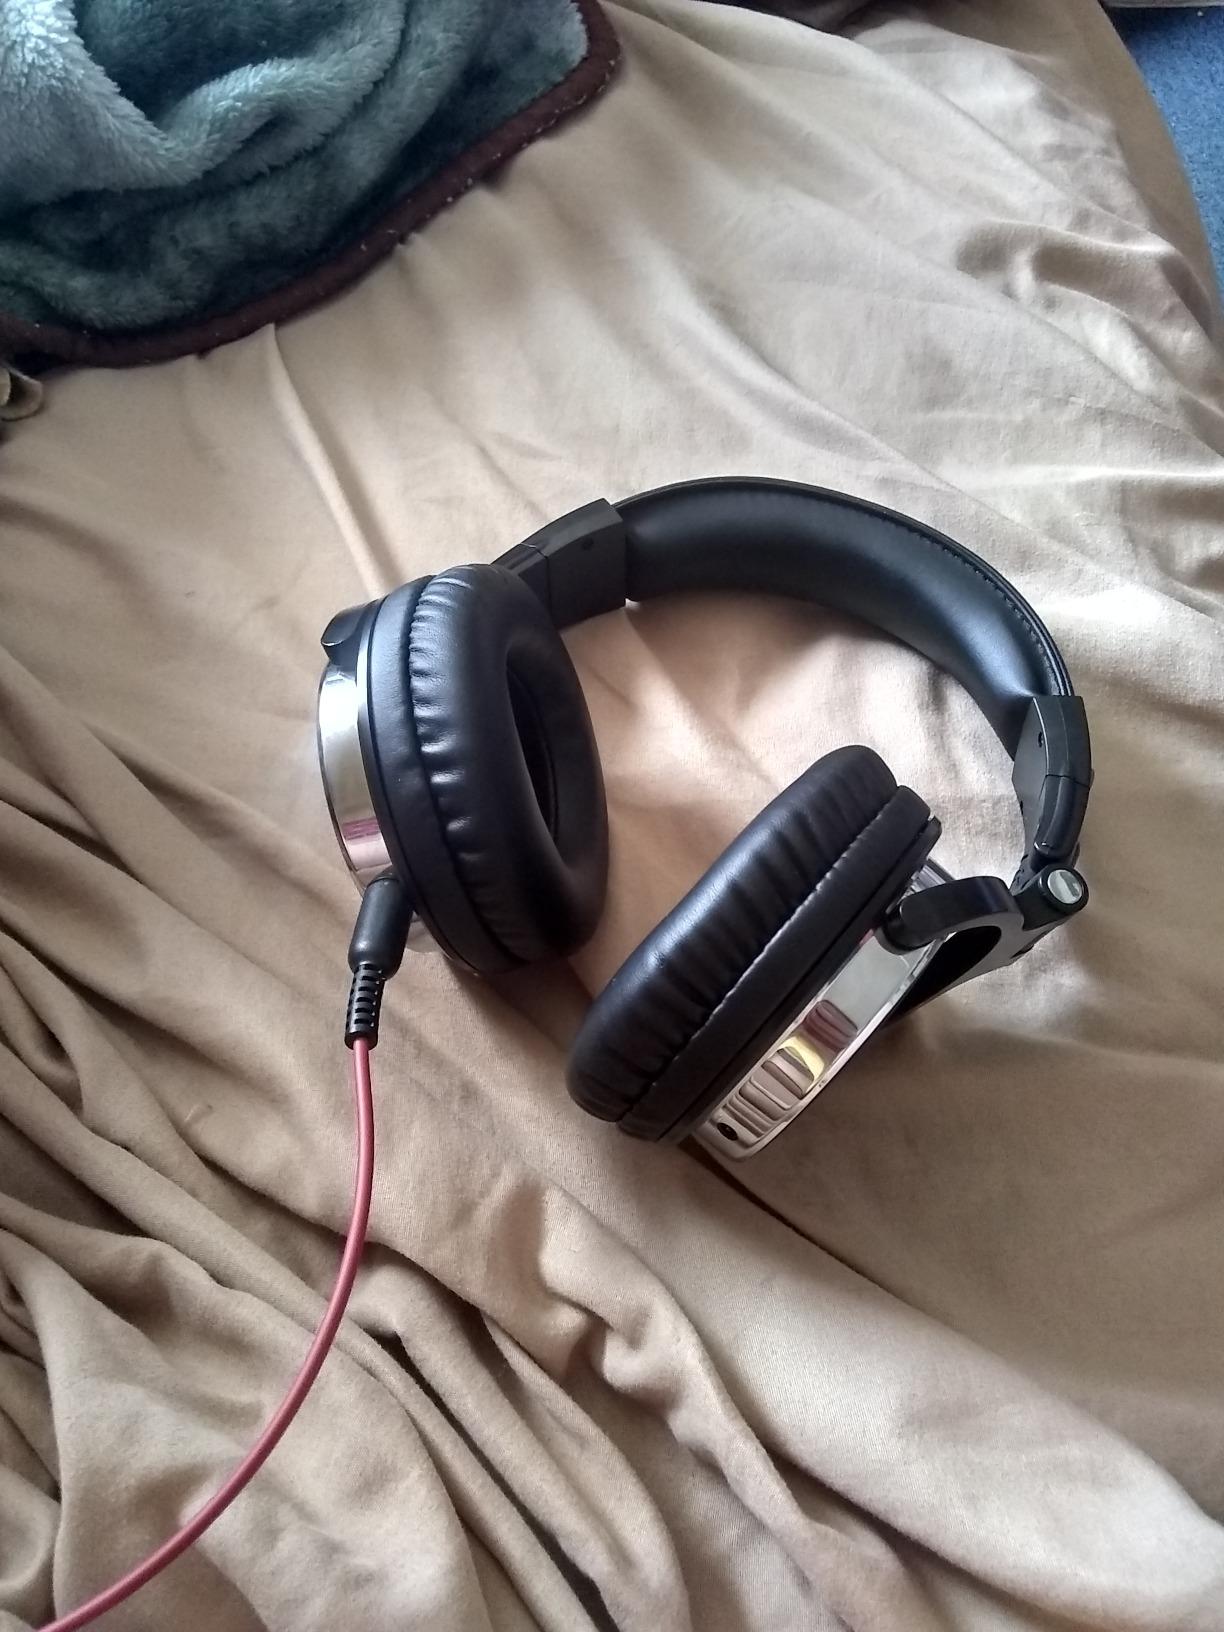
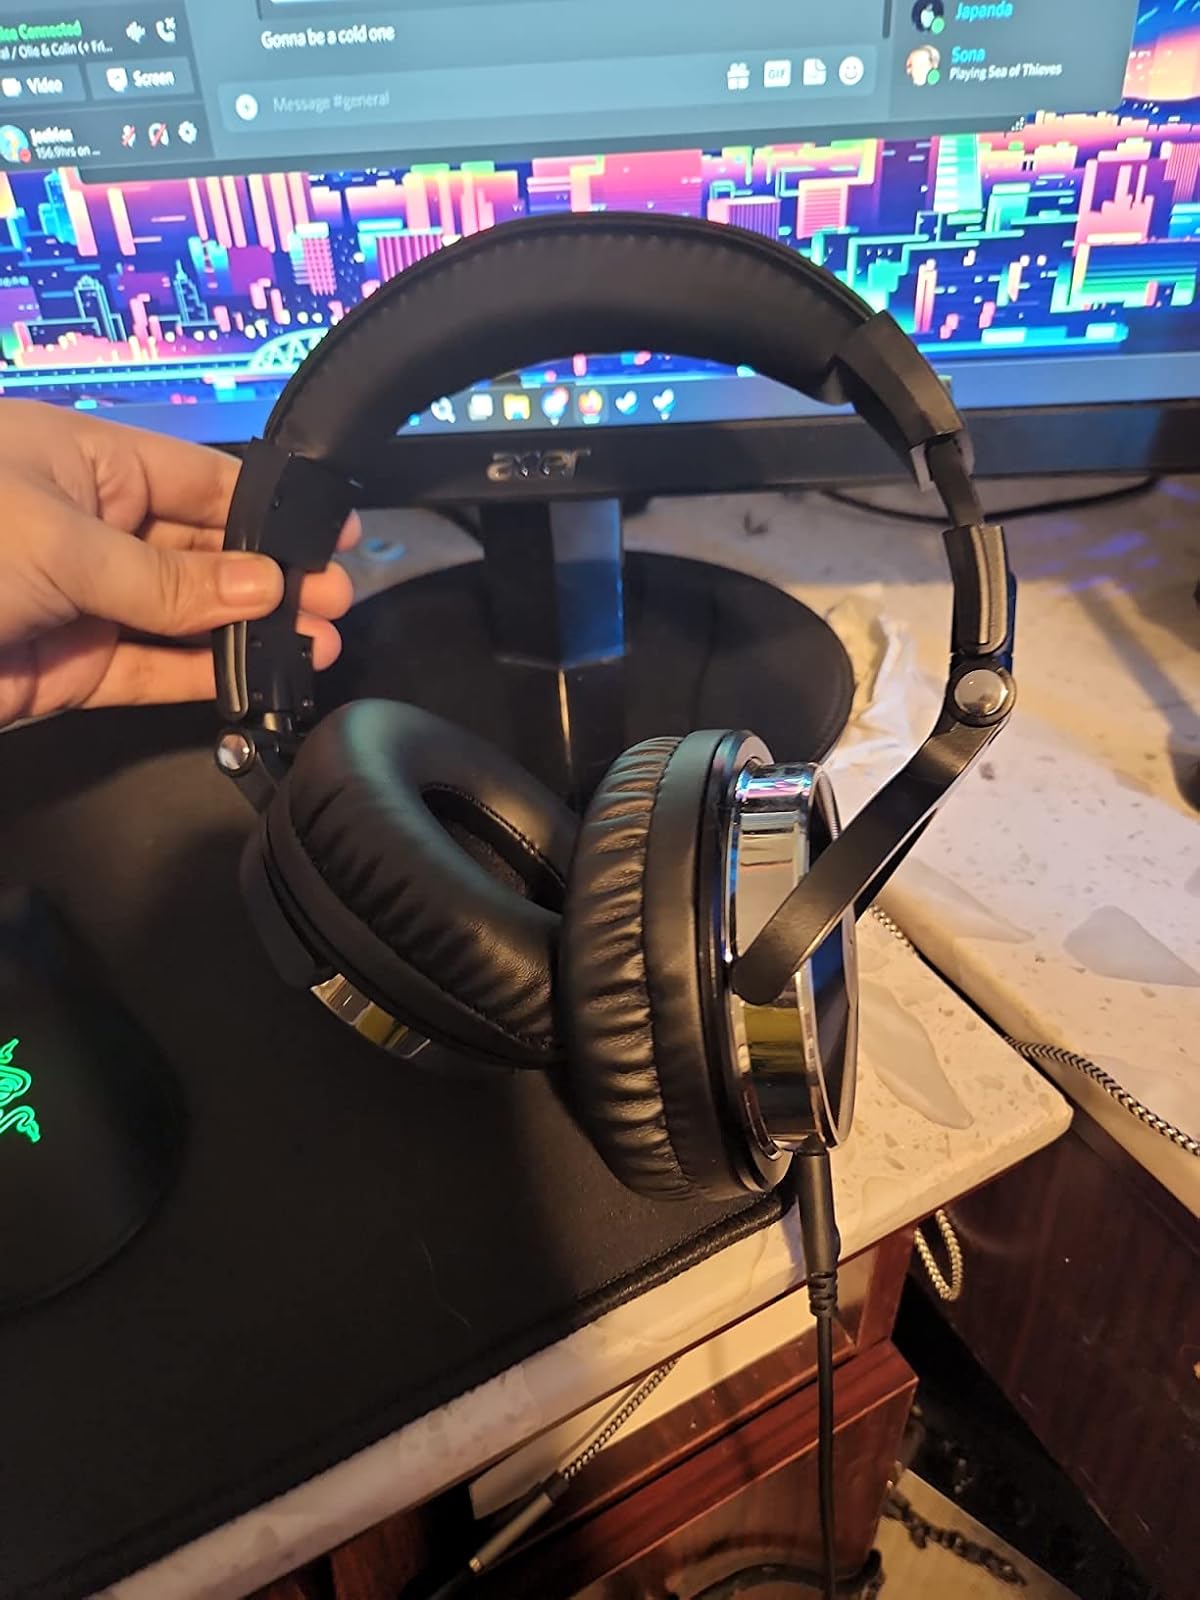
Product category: headphones
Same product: yes